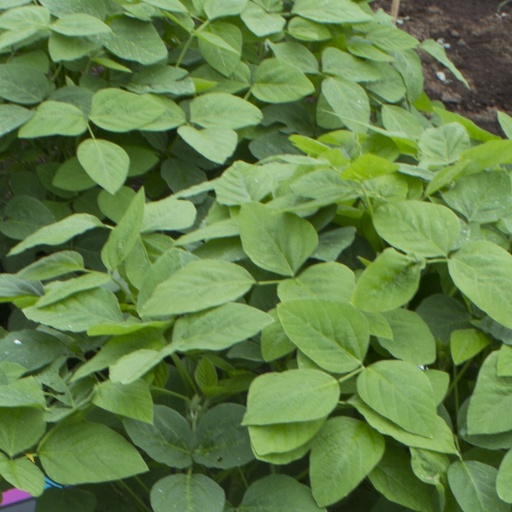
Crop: soybean